United States responses to the COVID-19 pandemic

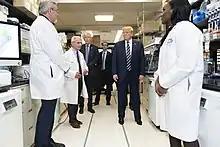
March 3: President Trump and Anthony Fauci visit the Vaccine Research Center and the Viral Pathogenesis Laboratory at the National Institutes of Health.

In the United States, remdesivir is indicated for use in adults and adolescents (aged twelve years and older with body weight at least ) for the treatment of COVID-19 requiring hospitalization. In November 2020, the FDA issued an emergency use authorization (EUA) for the combination of baricitinib with remdesivir, for the treatment of suspected or laboratory confirmed COVID-19 in hospitalized people two years of age or older requiring supplemental oxygen, invasive mechanical ventilation, or extracorporeal membrane oxygenation (ECMO). As of August 2020, there were more than 500 potential therapies for COVID-19 disease in various stages of preclinical or clinical research.